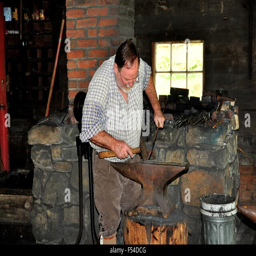
profession working on an iron anvil